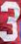
Number: 3